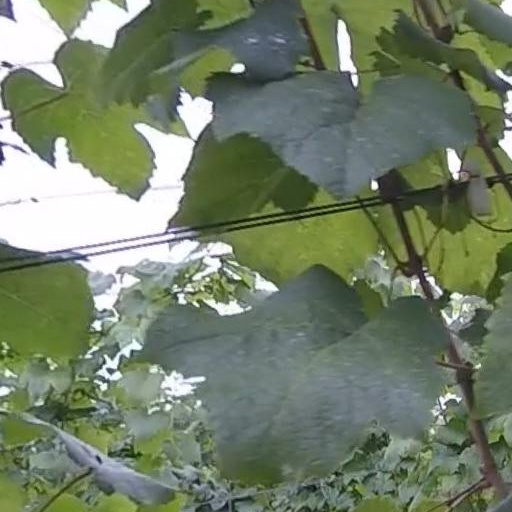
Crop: grape